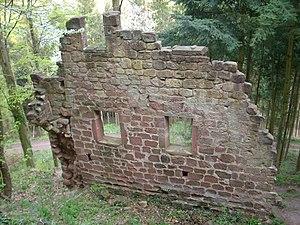
Château du Vieux-Windstein, Alsace